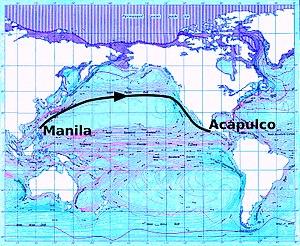
Le terme de route de retour désigne les différentes routes empruntées par les galions espagnol du XVIe au XIXe siècle pour traverser les océans une à deux fois par an. Parmi les routes de retour les plus importantes se trouve celle empruntée par Christophe Colomb : en profitant des alizés à hauteur des îles Canaries pour son voyage vers le Nouveau Monde, il savait devoir compter pour son retour avec ce qui sera appelé à la fin du XVIIIe siècle le Gulf Stream. Ce courant a été décrit pour la première fois en 1513 par Antón de Alaminos, pilote de Juan Ponce de León, peu avant la découverte des côtes de Floride.